Overgaden

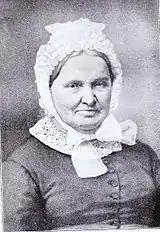
Margarethe Sophie Charlotte Manthey.

The building was home to 20 residents in four households at the 1860 census. Holger Peter Blauten, a clerk, resided on the ground floor with his wife Harriet Barbara (née Cook), their one-year-old twin sons Hans and Wilhelm, their visitor Lizzy Issott, a wet nurse and a maid. Margarethe Sophie Charlotte Wagner (née Manthey, 1811–1887), widow of colonel lieutenant Carl Moritz Frederik August Wagner (1798-1848), resided in the building with her six children (aged 14 to 25). One of the sons was the later military officer Frederik August Hartvig Wagner (1840-1923). Jørgen Christoph Wilstrup, a cand. theol. and public school teacher, resided in the building with his six-year-old daughter Thora Conradine Dagmar Wilstrup, his Birgitte Christine Wilstrup and one lodger. Niels Adolph Bagger, a workman, resided in the basement with his wife Sophie Frederikke Bagger (née Haag).